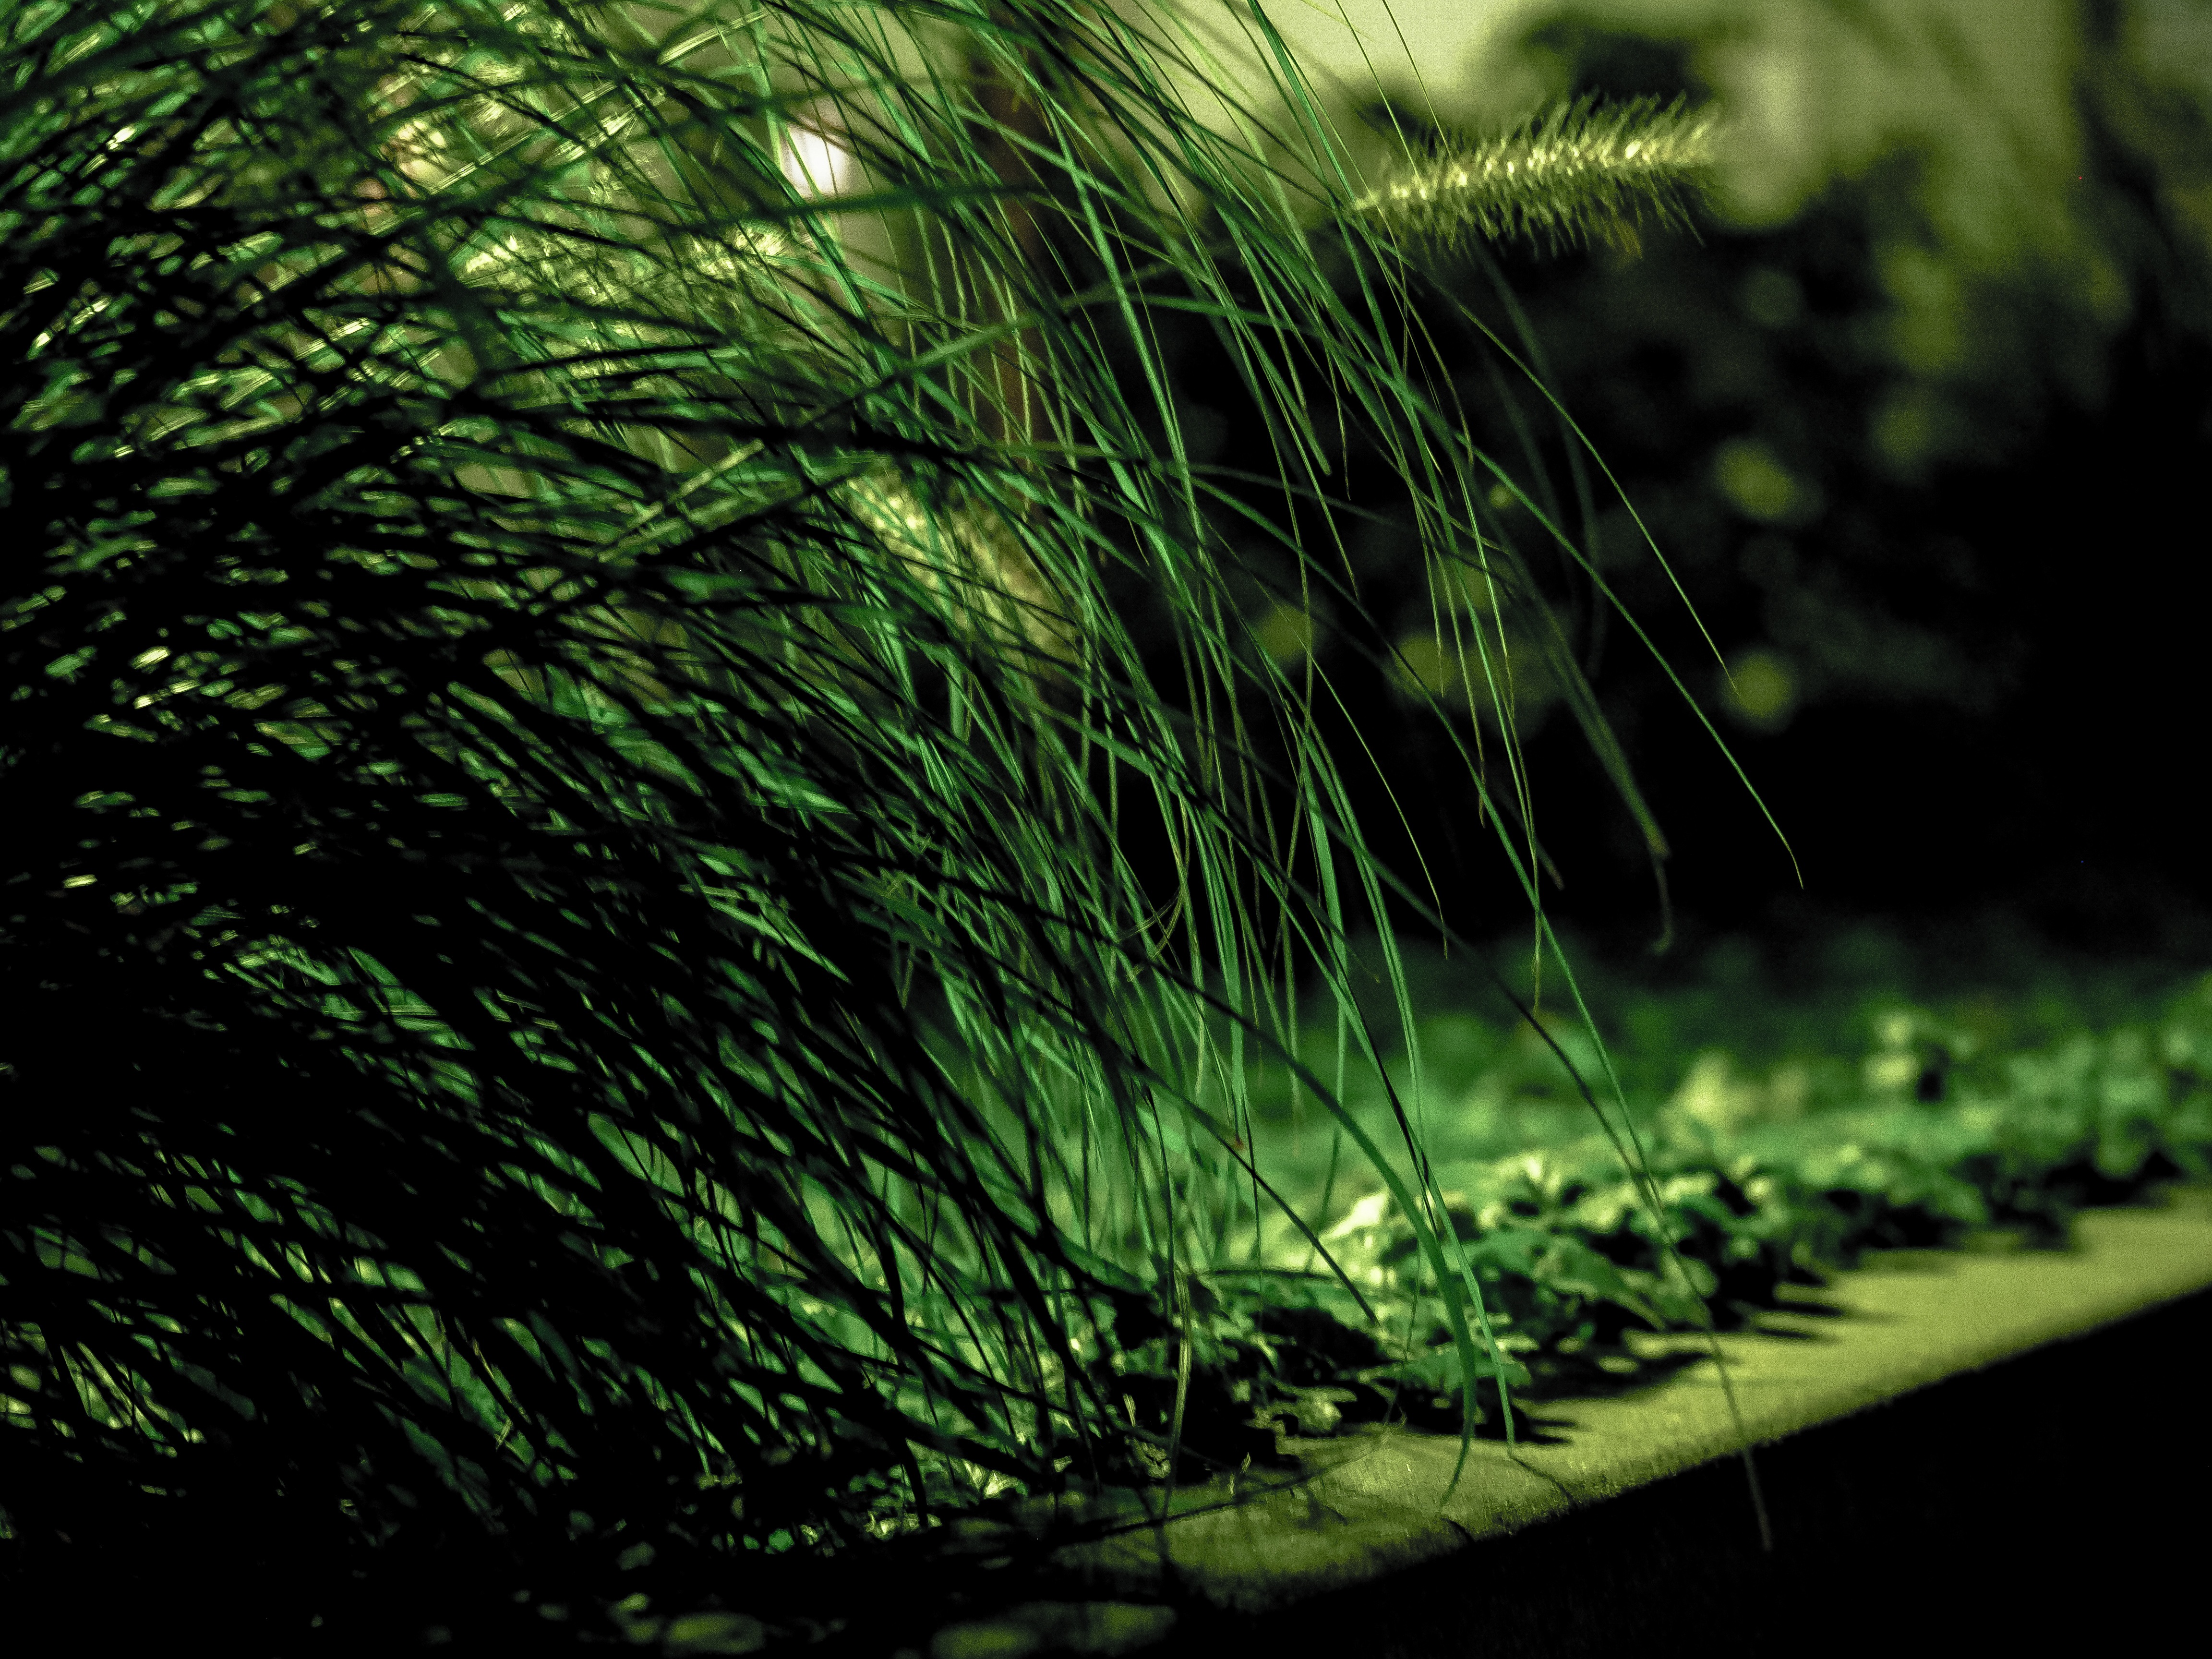
tree, nature, forest, grass, branch, light, plant, lawn, sunlight, leaf, flower, green, jungle, soil, darkness, botany, flora, curb, lichtspiel, at night, rainforest, rush, woodland, habitat, of course, halme, blades of grass, natural environment, grass family, woody plant